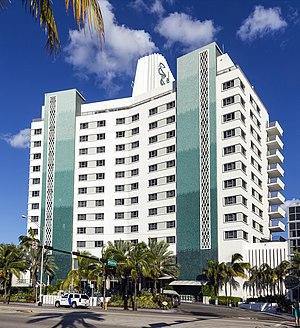
La façade de l’Eden Roc Hotel à Miami Beach, Floride, Etats-Unis